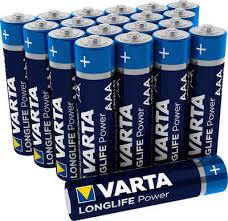
Waste category: battery